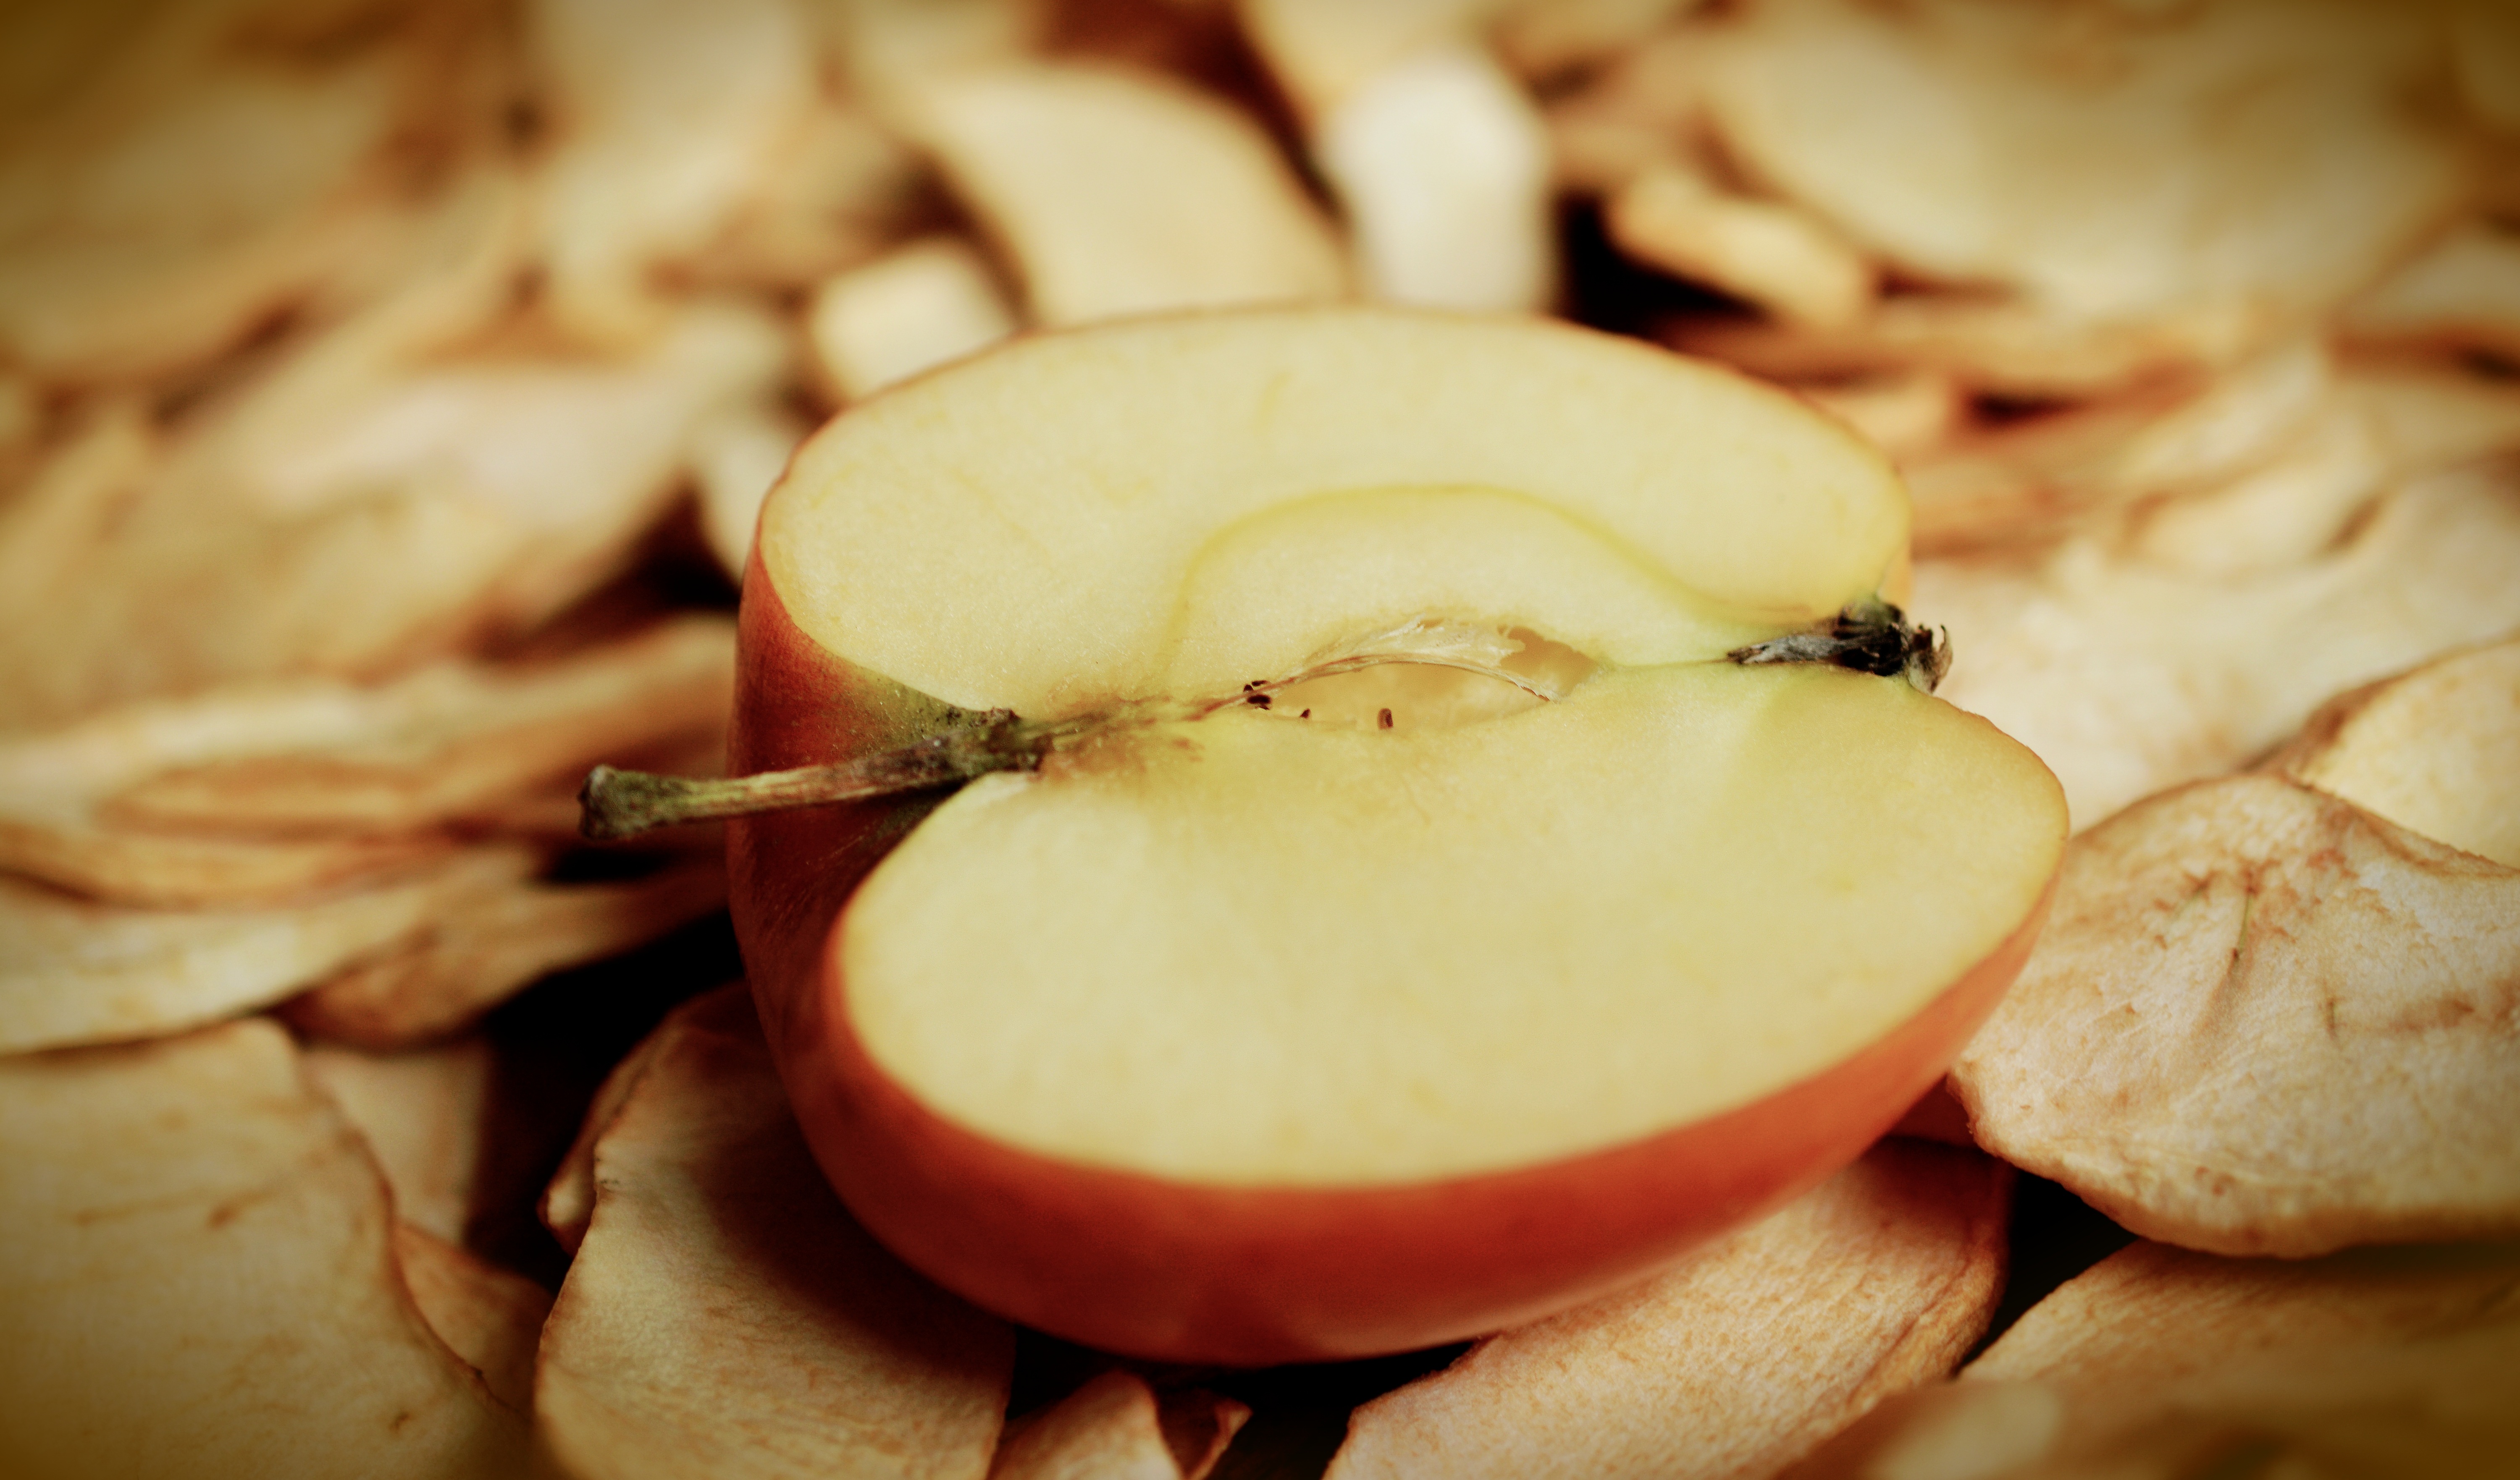
apple, plant, fruit, food, produce, vegetable, dried, close up, core, disc, sliced, apple slices, dried fruit, flowering plant, rose family, junk food, dried apples, land plant, apple half